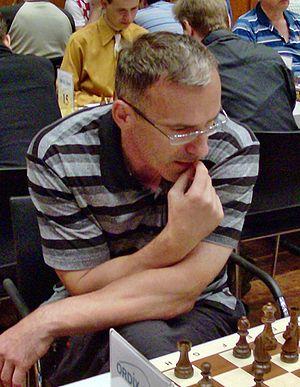
Ognjen Cvitan est un grand maître yougoslave puis croate du jeu d'échecs.